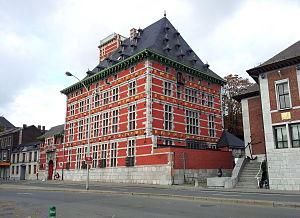
L'hôtel de Haxe, appelé également hôtel Brahy, est un ancien hôtel particulier du début du XVIIᵉ siècle situé en Belgique à Liège, au nᵒ 132 en Féronstrée.
Le Patrimoine privé de Liège est composé d'un nombre important de bâtiments et d'hôtels particuliers de notables municipaux et ecclésiastiques liégeois, et de marchands d'armes, la plupart du XVIIIᵉ siècle, dans les quartiers de Hors-Château, Féronstrée et de la Collégiale Saint-Barthélemy, du Mont-Saint-Martin et de la place Saint-Michel. Plusieurs de ces bâtiments, construits par ou pour des particuliers, sont devenus la propriété de la Ville de Liège. Le plus spectaculaire d'entre eux est le palais Curtius.